Kavya Ajit

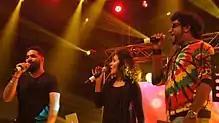
Kavya Ajit with Gopi Sundar and Haricharan during Band Big G live performance at Dubai

Kavya stepped into music scene in 2014 with the Ranjan Pramod's romantic musical Rose Guitarinaal. The film's music composer Shahbaz Aman, who was in search for a new voice, liked hers and offered her the song "Engum Nalla Pookkal" which became her first breakthrough. It was followed by a string of songs tuned by Shaan Rahman for the films Praise the Lord, Oru Vadakkan Selfie and Nam Duniya Nam Style which was her Kannada debut. She was next heard in Lavender, composed by Deepak Dev where she performed two tracks for the film. The soundtrack was lauded for Dev's combination of western music and old-world lyrics.